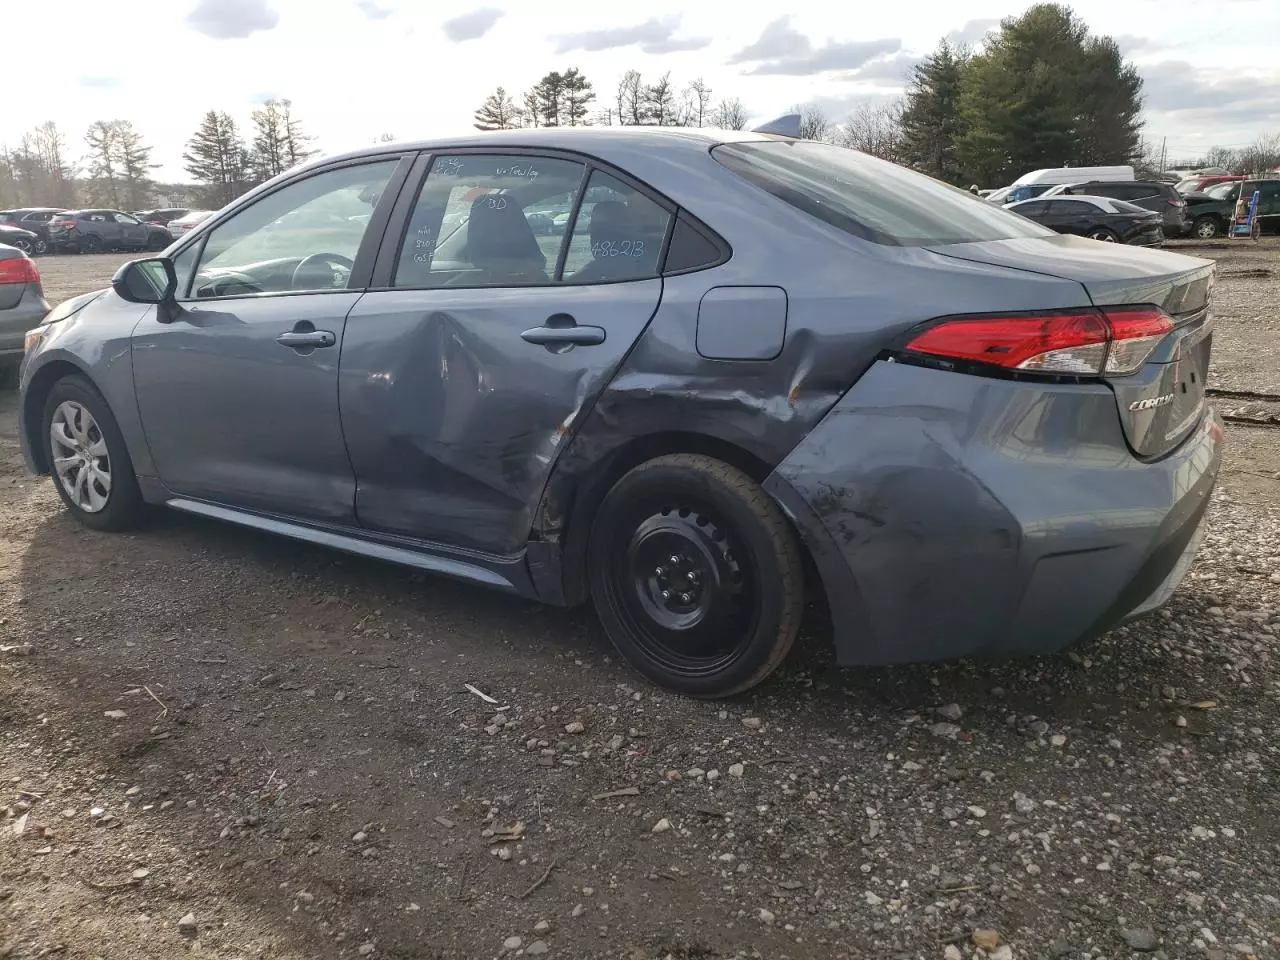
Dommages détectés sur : porte arrière droite, porte arrière gauche, aile arrière droite, aile arrière gauche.
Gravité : majeur